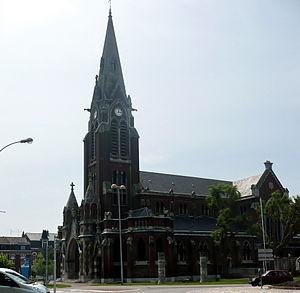
NIEPPE (France - département du Nord) – Église Saint Martin, reconstruite après la guerre 1914-1918. L'église a été construite après la Première Guerre mondiale pour remplacer la hallekerk (hallekerque ou ""église-salle"" qui fut détruite durant la Première Guerre mondiale. Ce type de construction est encore visible en Flandre française. Entre 1914 et 1918, la ville de Nieppe, souvent en première ligne, a été ravagée par de nombreuses attaques qui ont dévasté la ville.